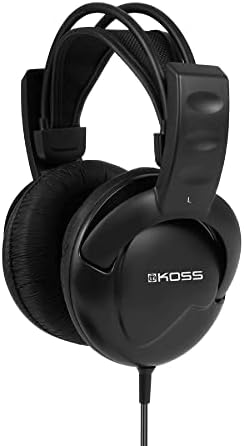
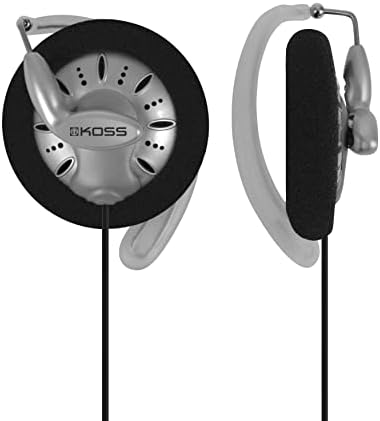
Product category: headphones
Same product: no